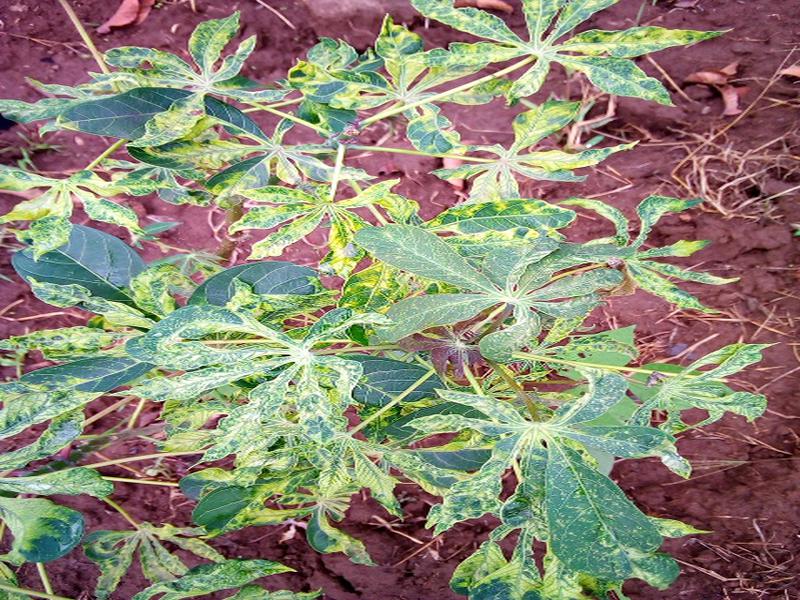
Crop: cassava
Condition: mosaic_disease